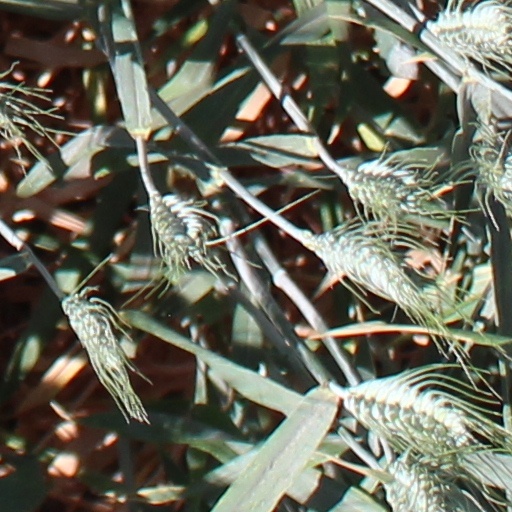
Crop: wheat